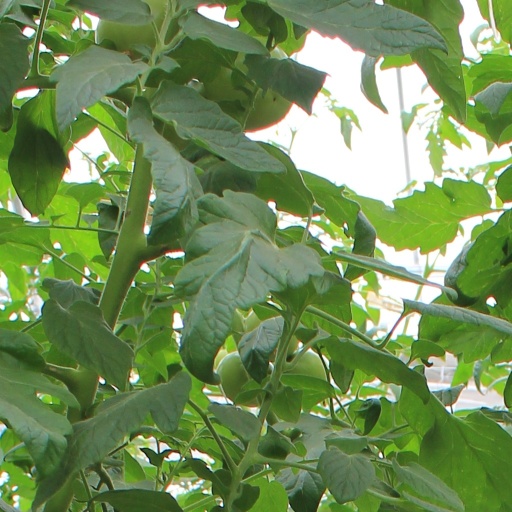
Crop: tomato